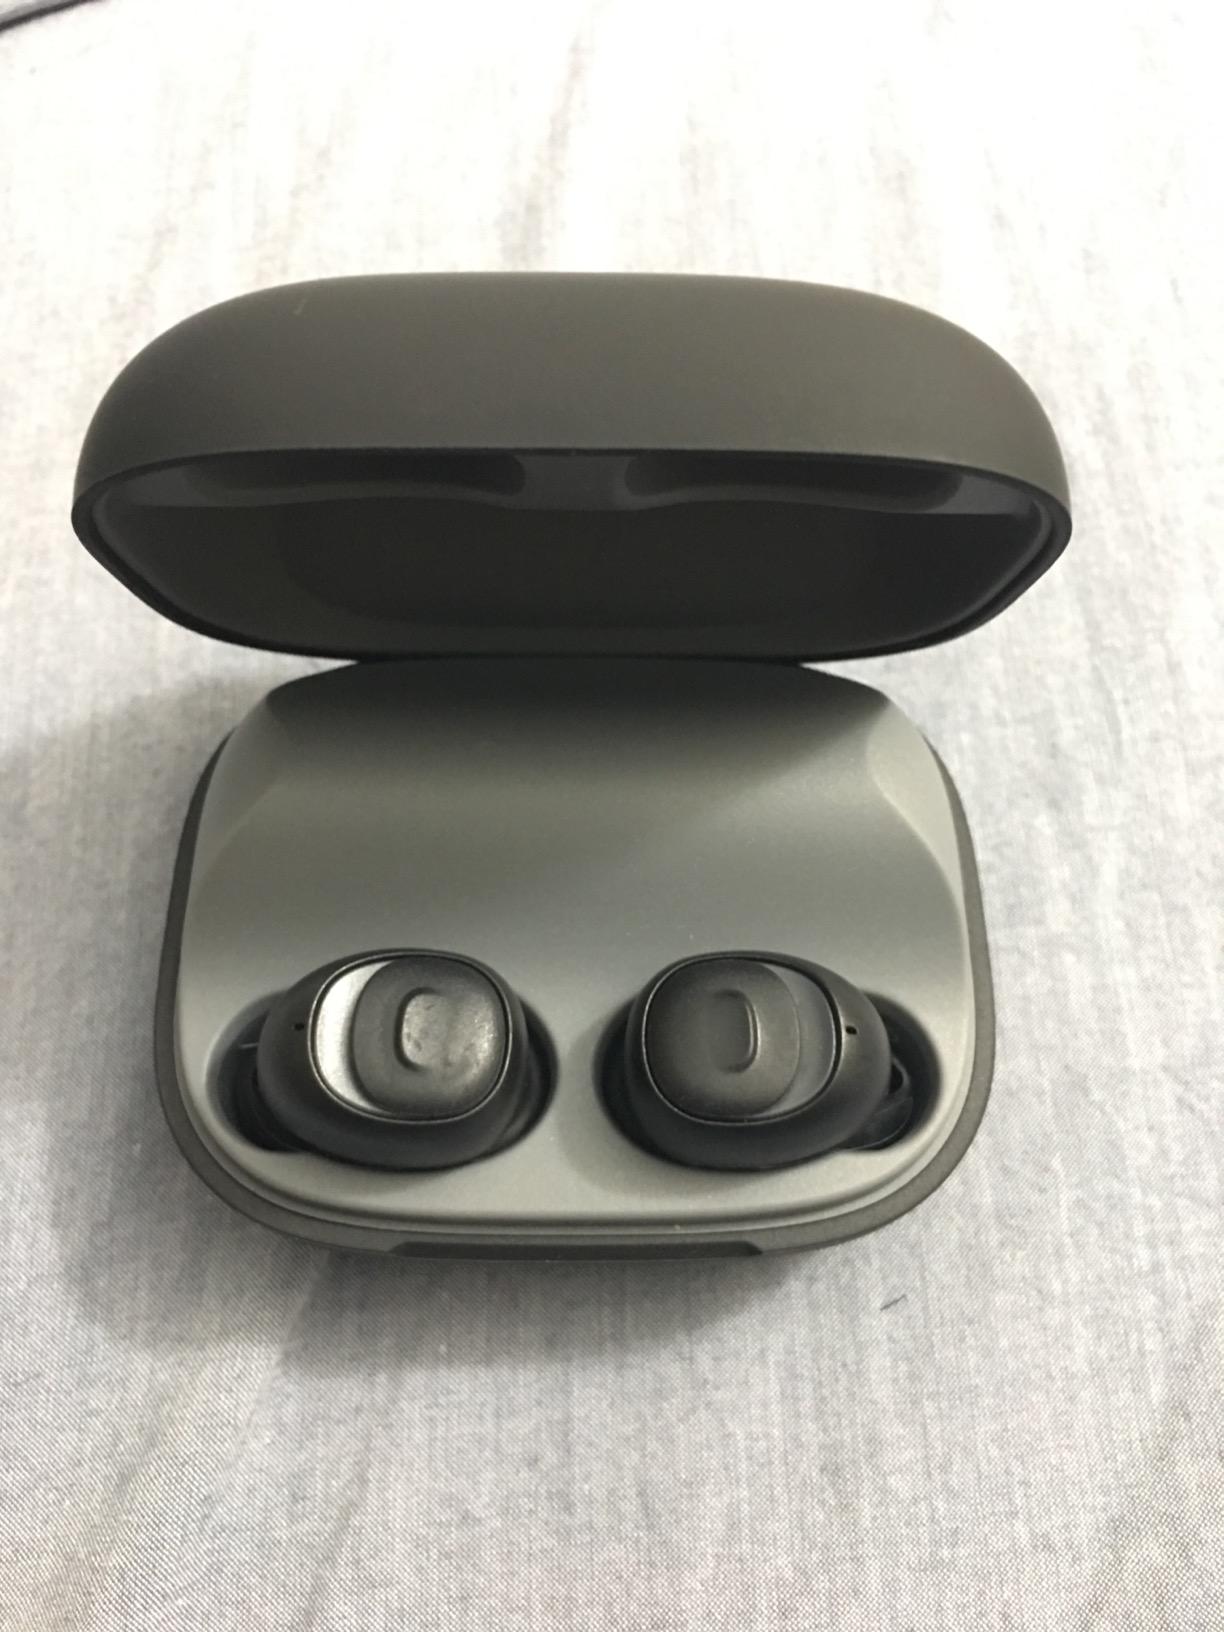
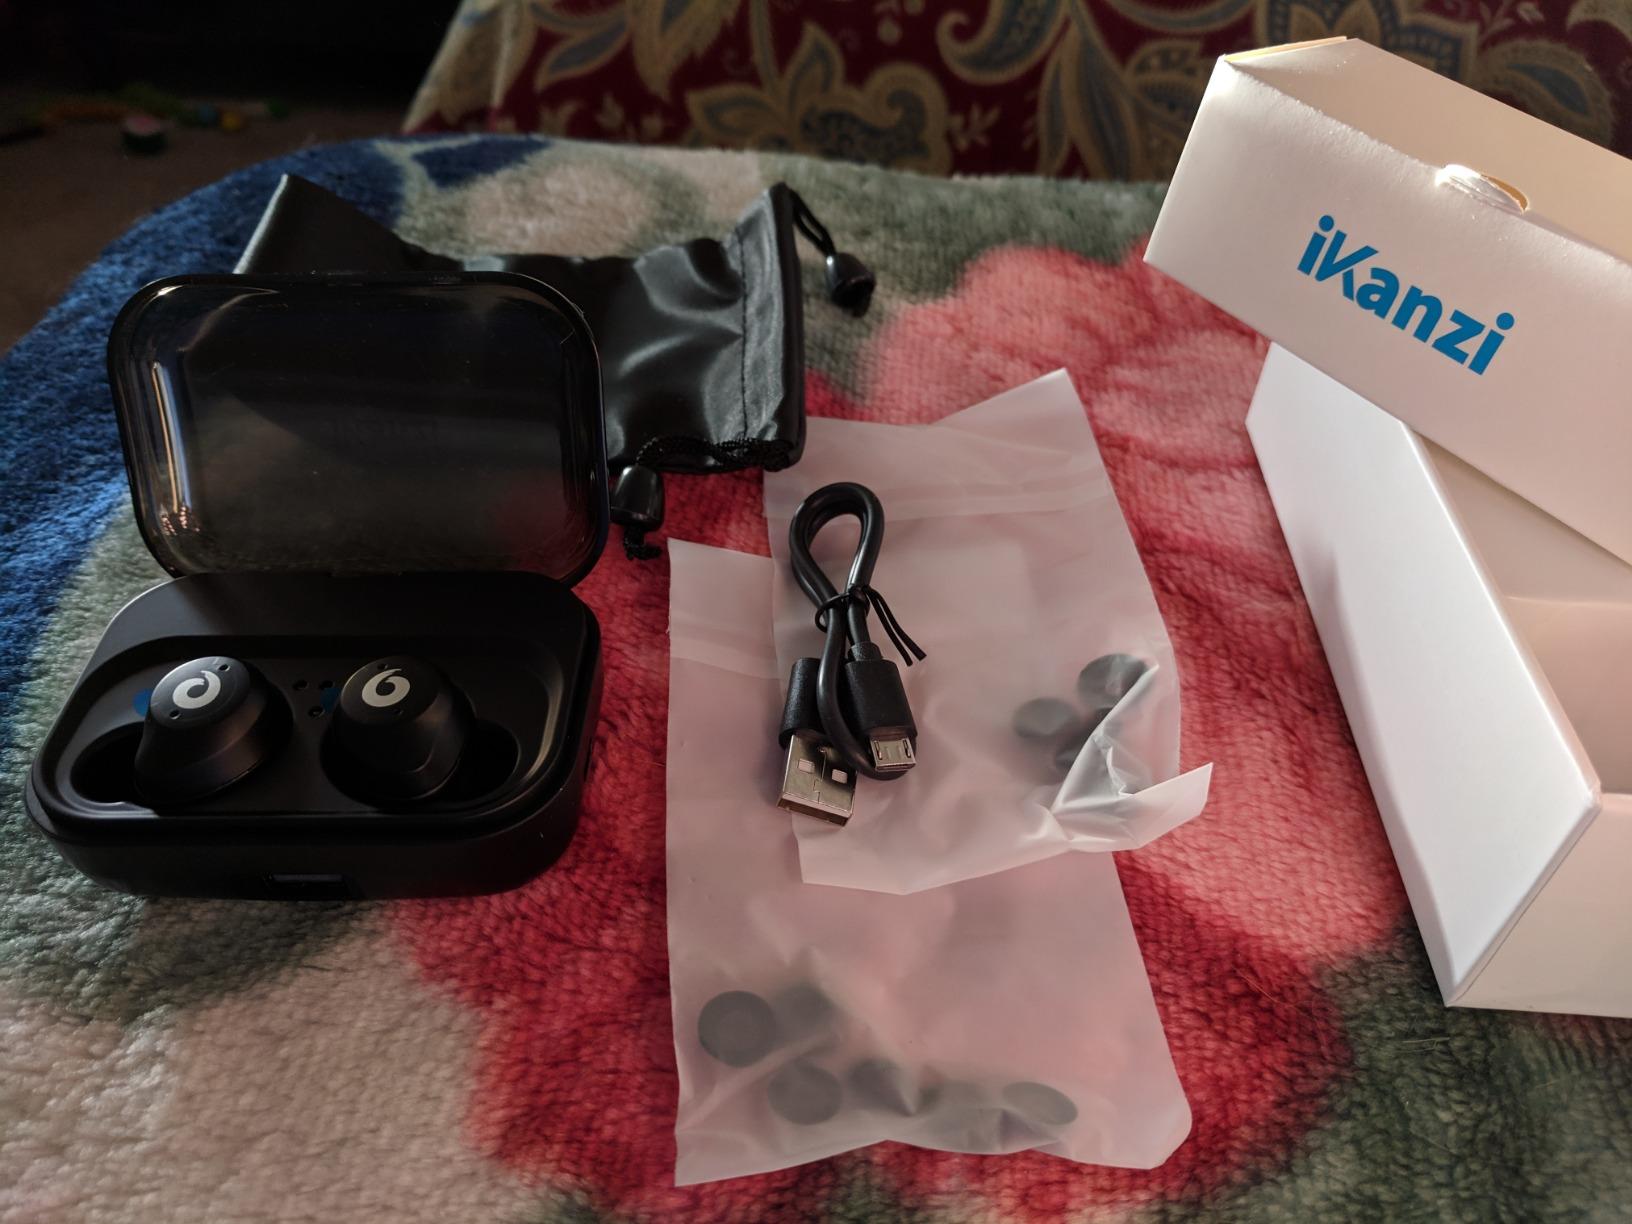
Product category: earbuds
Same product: no